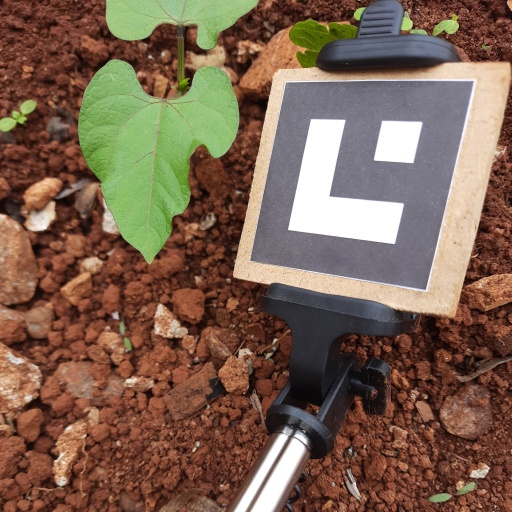
Observations: wavy surface, no eating holes, under cloudy sky